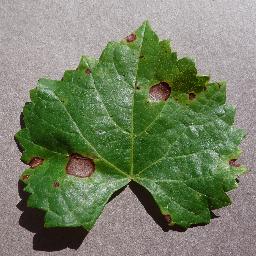
Label: Grape___Black_rot